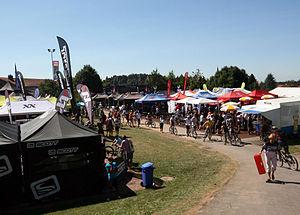
Eurobike est le plus grand salon consacré à la bicyclette avec plus de 40 000 visiteurs et 1 180 exposants venus de 45 pays en 2011. Le salon est destiné essentiellement aux professionnels de l'industrie du cycle, mais il est également ouvert pendant un jour au grand public.